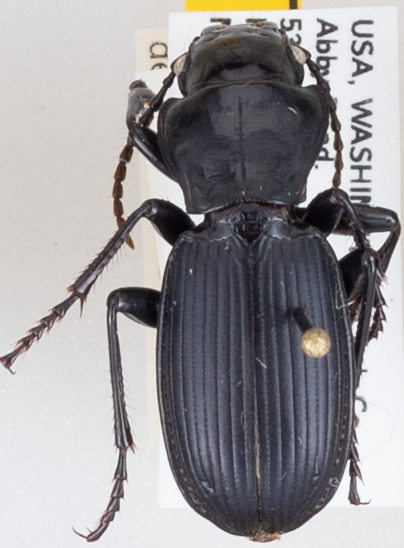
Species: Pterostichus lama
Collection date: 2020-08-11
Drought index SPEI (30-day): -1.13
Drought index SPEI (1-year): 0.27
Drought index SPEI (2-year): -1.69